Nidhogg (video game)

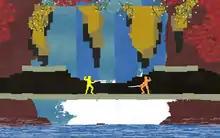
Gameplay screenshot

"Nidhogg" is a fast-paced two-player dueling game where two players sword fight in a side-scrolling environment. Players can run, jump, slide, throw their swords, and fistfight. The player-character's sword can be held at three different heights: low, medium, and high, and changing the sword's position to hit the opponent's sword will disarm the opponent. Players can also dive kick, wall jump, climb ledges, and crawl. The player continually pushes towards one side of the screen, such that they are permitted a few seconds to run towards their opponent's side while their opponent respawns after dying. The player to reach the end of their opponent's side first wins and is eaten by the mythological Norse serpent Níðhöggr. "Nidhogg" has four different levels and single-player, local multiplayer, and online multiplayer two-player modes. The game also has a tournament mode and game variants including "boomerang swords". It can be played via a shared keyboard, and its art style has a pixelated aesthetic similar to games of the 1980s, with vivid colors and simple graphics.